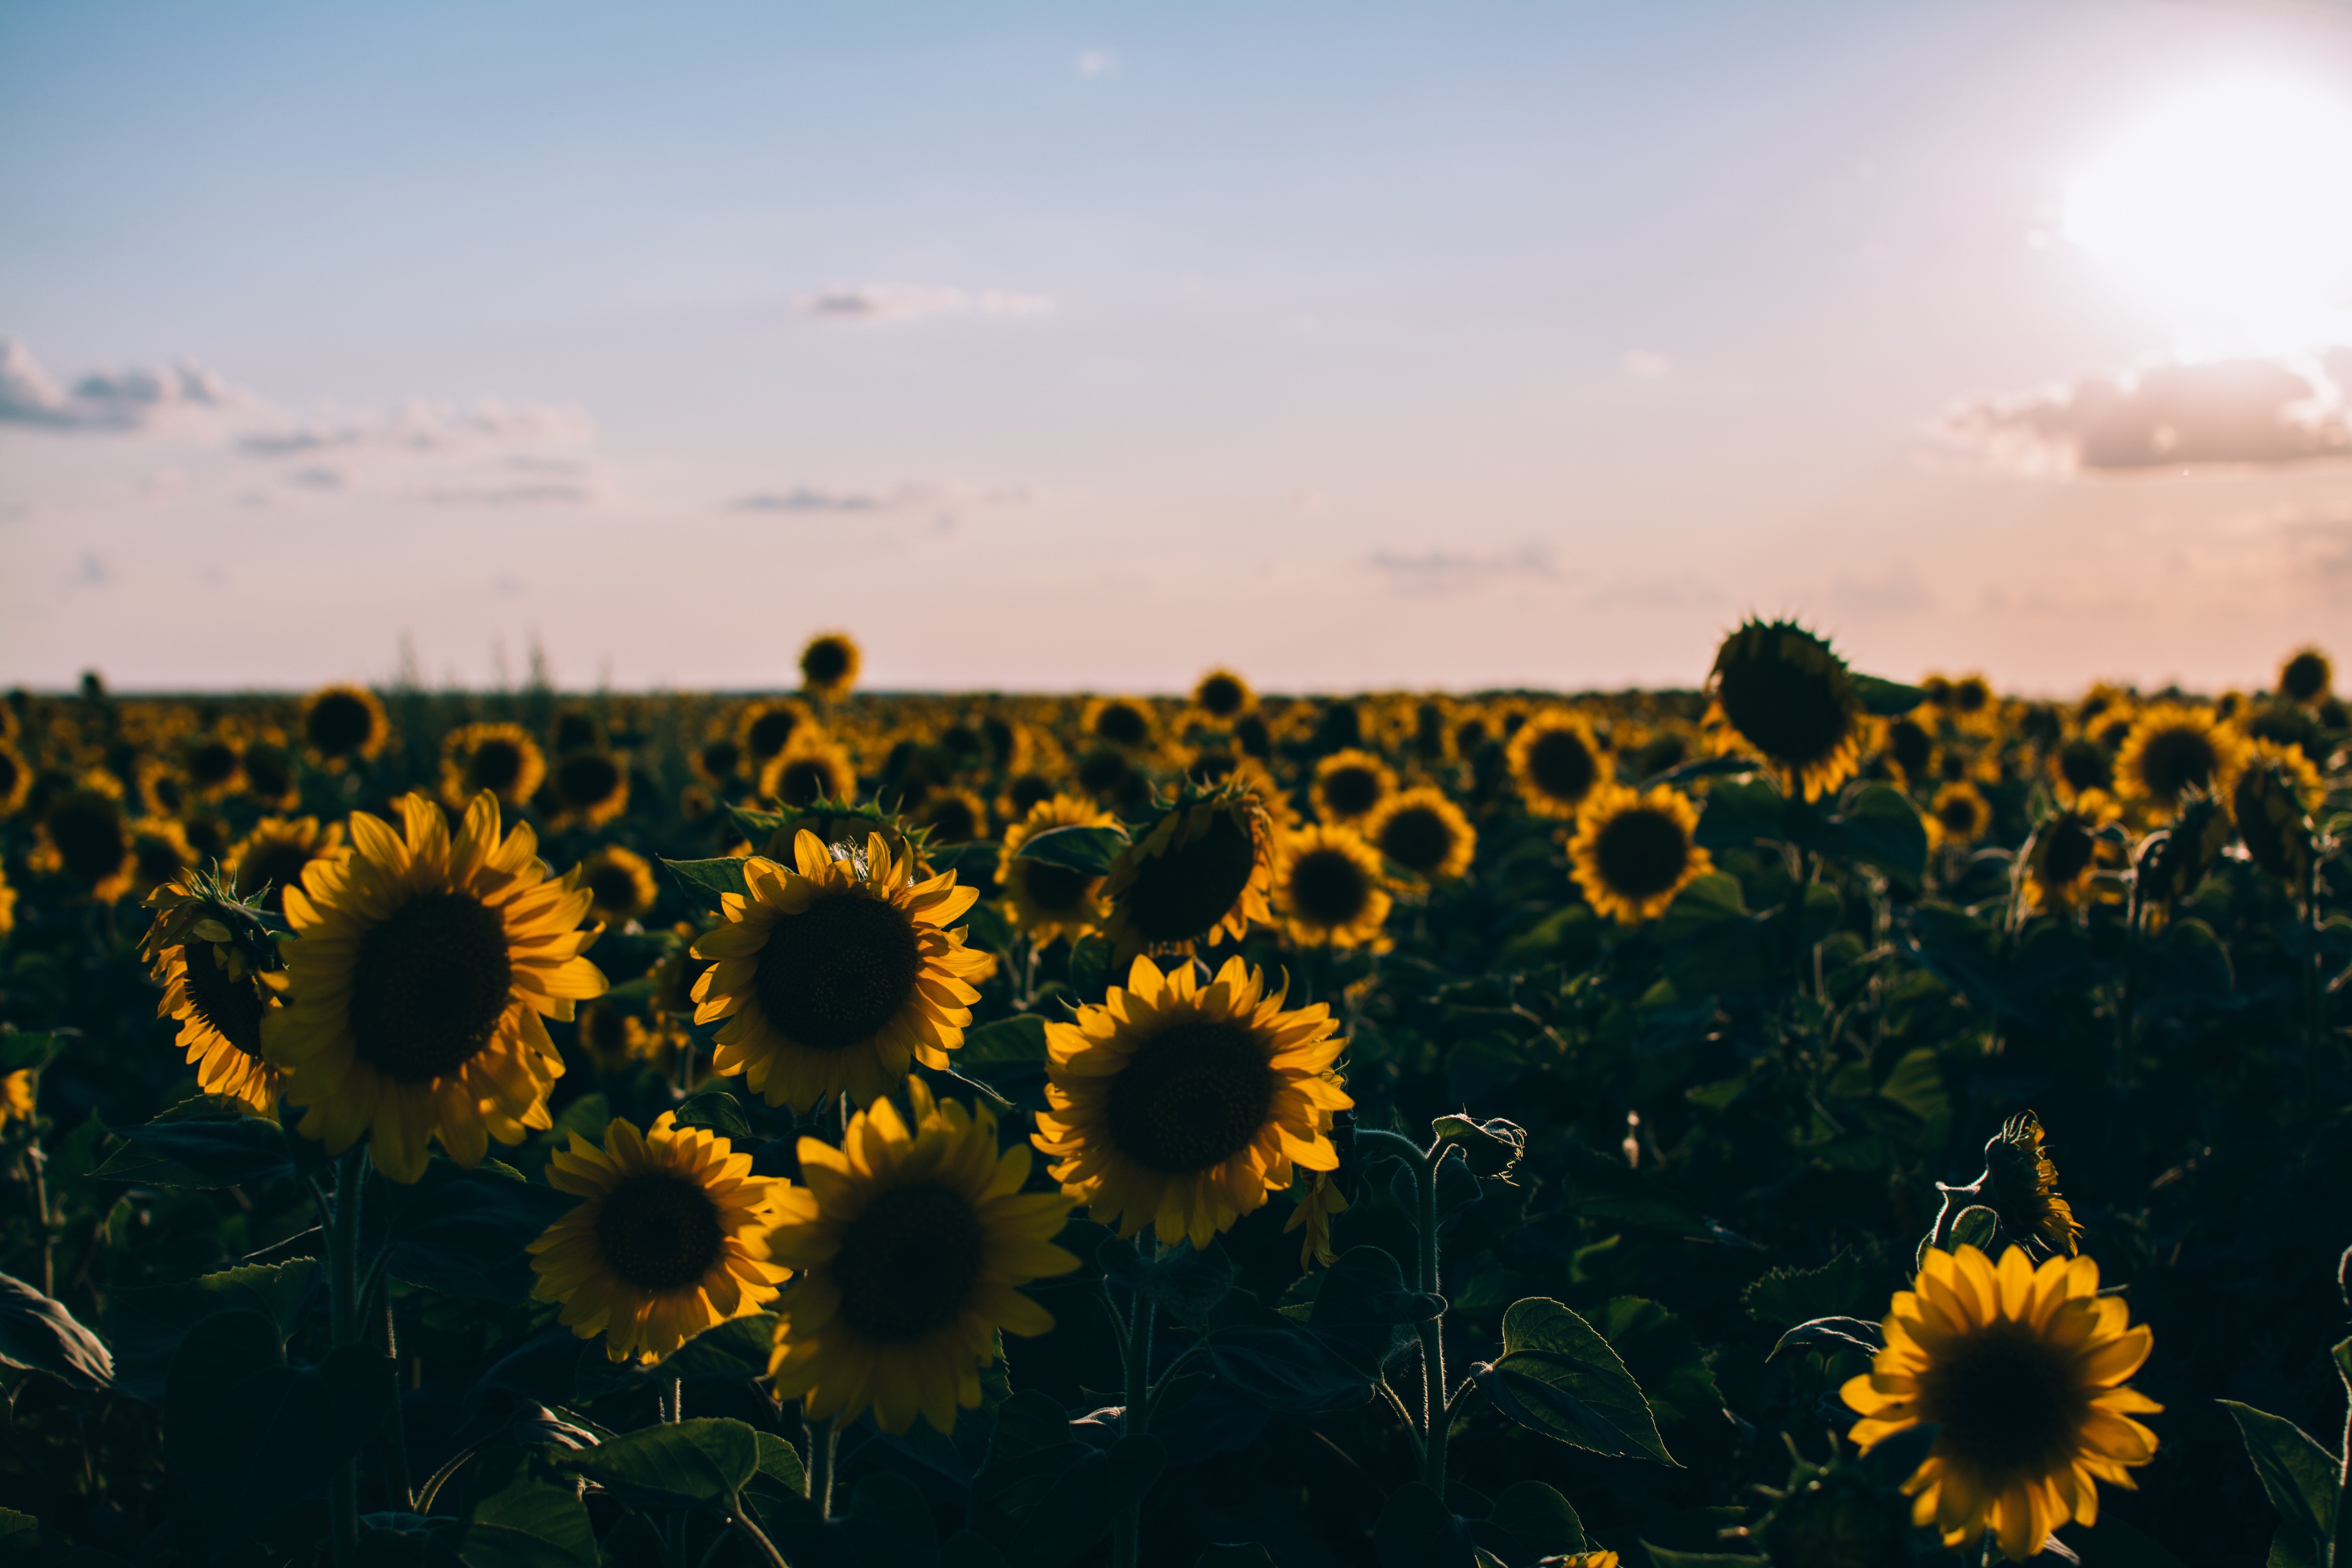
nature, plant, sky, sun, sunset, field, meadow, prairie, sunlight, morning, flower, yellow, plain, sunflower, macro photography, flowering plant, daisy family, grass family, land plant